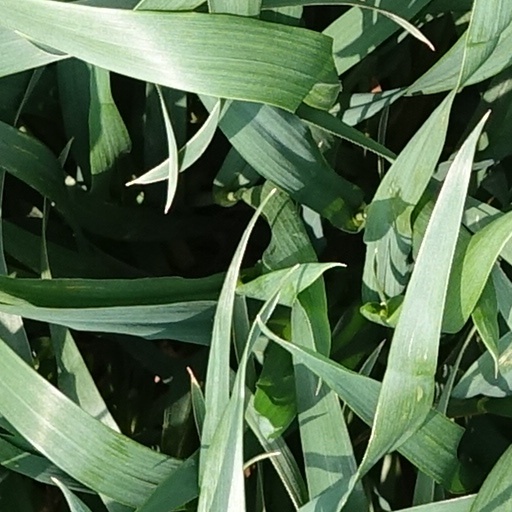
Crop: wheat